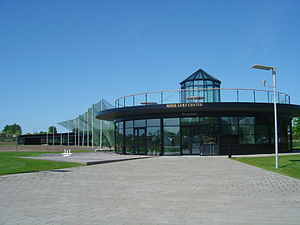
Royal Golf Center
Royal Golf Centers nordøstlige hovedbygninger.
Royal Golf Center på Amager, København. Fotografiet taget det nordøstlige hjørne ved hovedindgangen, ved siden af Center Boulevard.
Royal Golf Center er Københavns første internationale golfbane til afholdelse af store turneringer med 30.000 til 40.000 tilskuere. Royal Golf Center bliver opført på et 120 ha naturområde midt i Ørestad City på Amager – beliggende mellem Vejlands Allé, Amager Motorvej, Øresundsbanen og Bella Center. Opførelsen af anlægget blev startet i foråret 2005 og forventes endelig færdiggjort i foråret 2010 med opførelsen af en 18-hullers golfbane. Dele af anlægget forventes dog åbnet allerede i løbet af 2006 og 2009. Banearkitekten Ron Kirby, en af verdens førende eksperter, har inspiceret terrænet og tegnet projektet, så det kan være vært for bl.a. Ryder Cup. Medlemskab af banen koster 100.000 kroner plus moms, mens det årlige kontingent løber op i 15.000 kroner plus moms. Der er kun 1.000 certifikater i udbud i den tilhørende eksklusive klub Royal Golf Club, som bliver stiftet på en generalforsamling primo 2009.